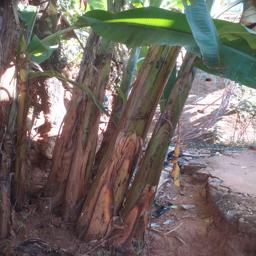
Label: MALBHOG LEAF